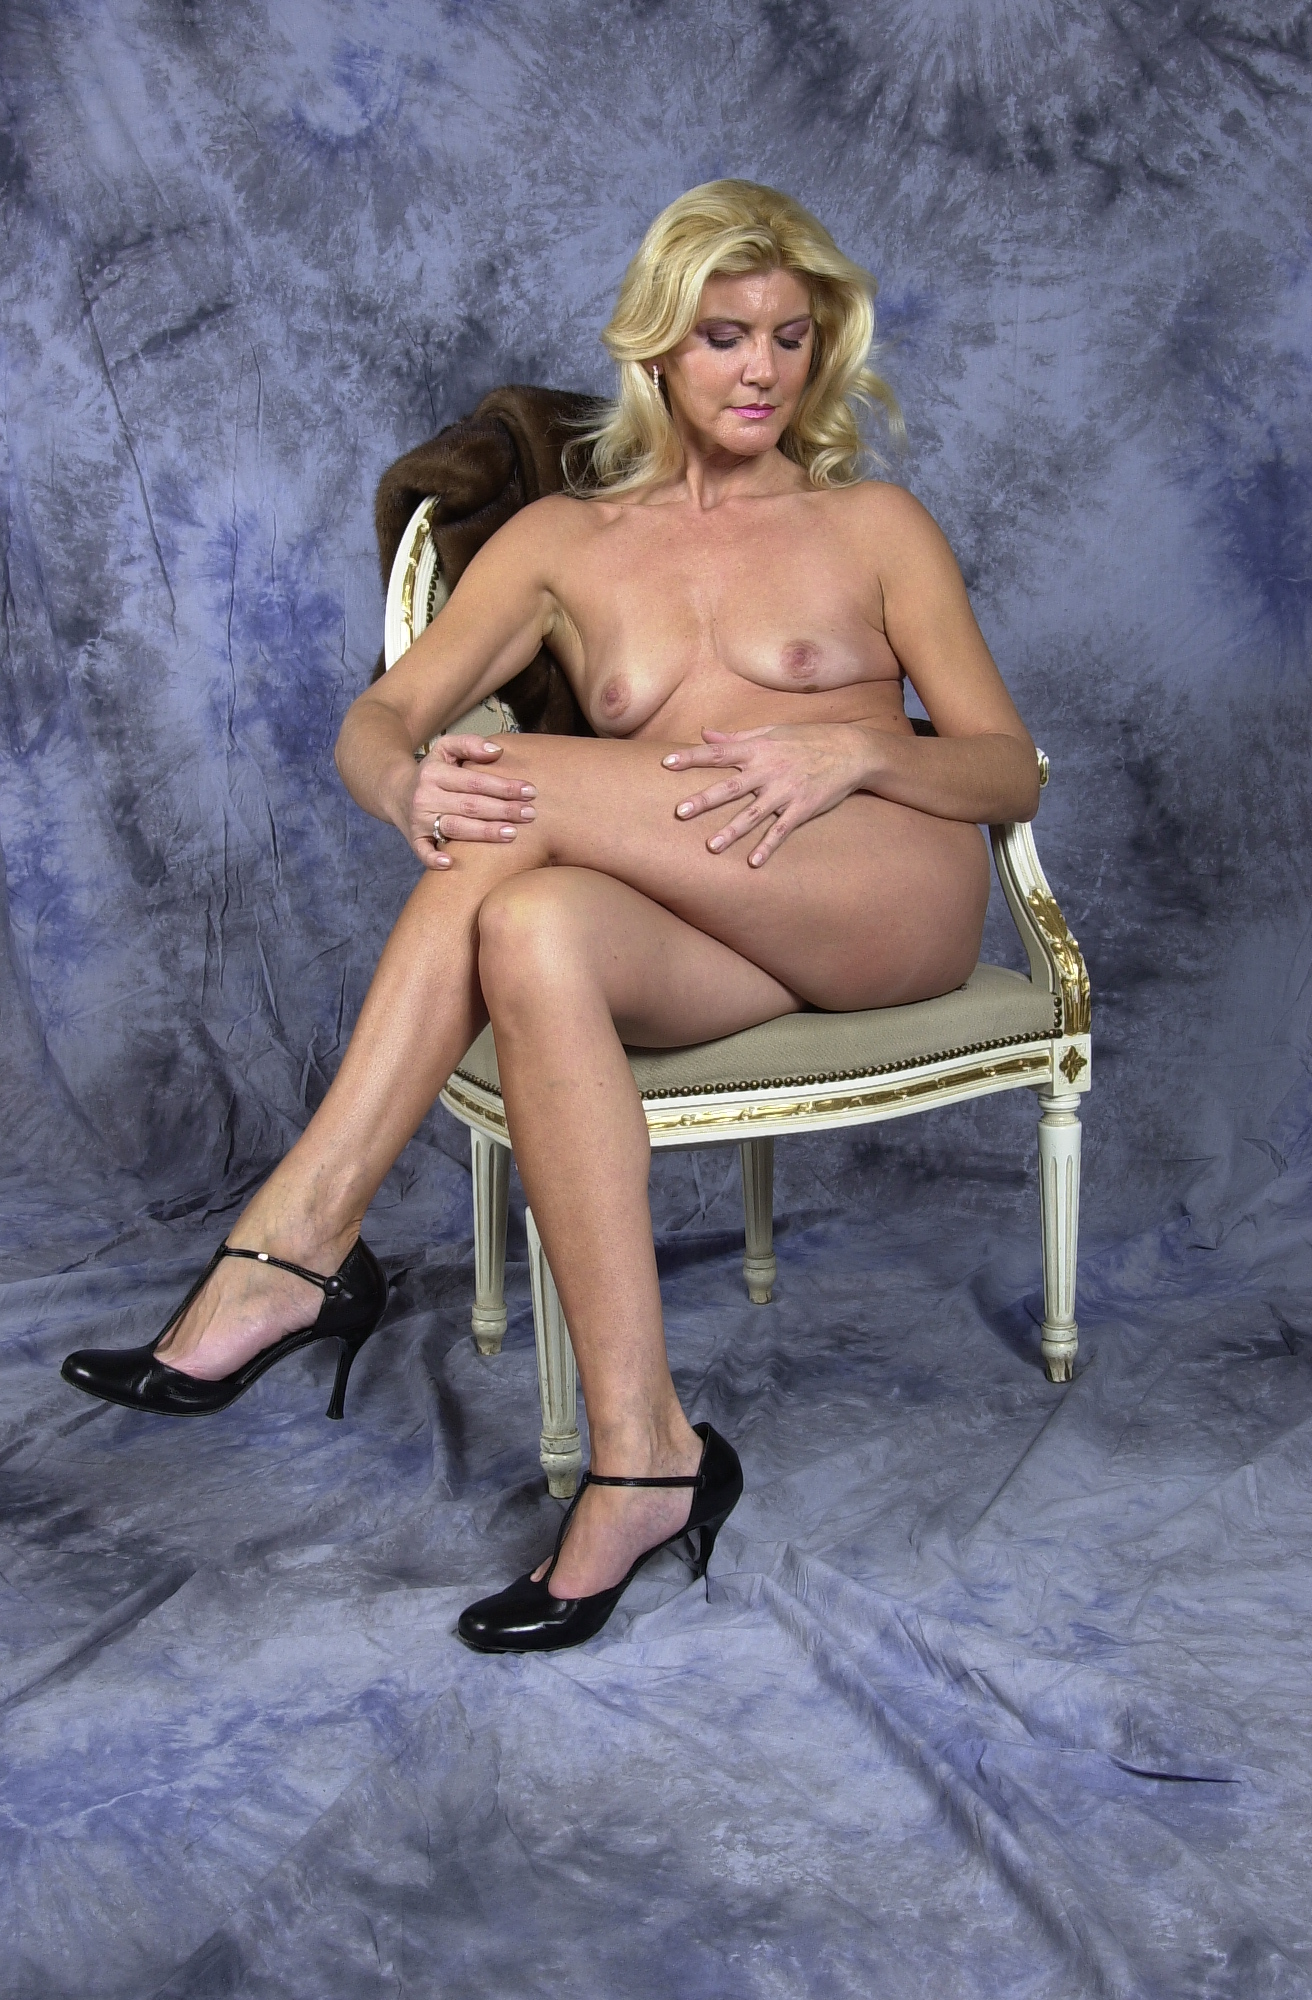
sexy, nude, woman, leg, human body, flash photography, thigh, sunglasses, brassiere, knee, comfort, art model, foot, long hair, human leg, chair, fetish model, sandal, eyewear, blond, brown hair, electric blue, sitting, toe, lingerie, cg artwork, high heels, shorts, flesh, illustration, room, fashion model, darkness, fun, undergarment